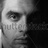
Emotion: neutral